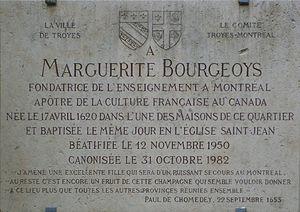
Marguerite Bourgeoys sur le fronton de l'église Saint-Jean à Troyes dans le département de l'Aube (France)
Sainte Marguerite Bourgeoys, en religion Sœur Marguerite du Saint-Sacrement, est née à Troyes en France le 17 avril 1620 et morte le 12 janvier 1700 à Ville-Marie au Canada. Elle est la première enseignante de Montréal et la fondatrice de la Congrégation de Notre-Dame de Montréal. Elle a été canonisée le 31 octobre 1982 par Jean-Paul II ; sa fête est le 12 janvier.